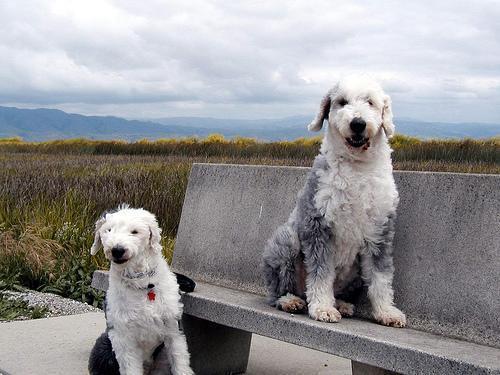
Old_English_sheepdog